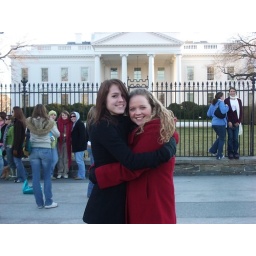
me and lauren in front of the white house